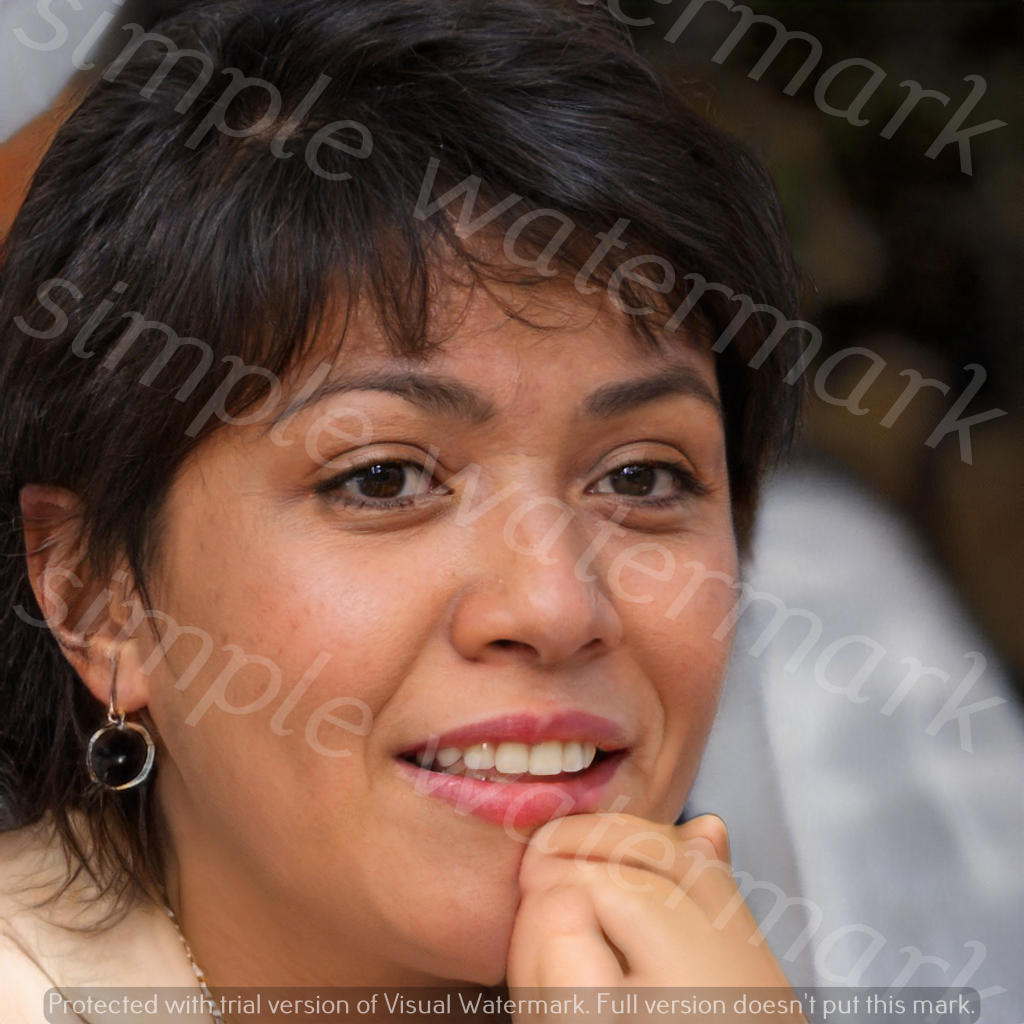
Label: Watermark